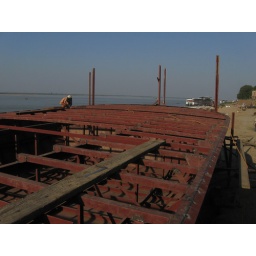
1072 Handmade boat building in Bagan